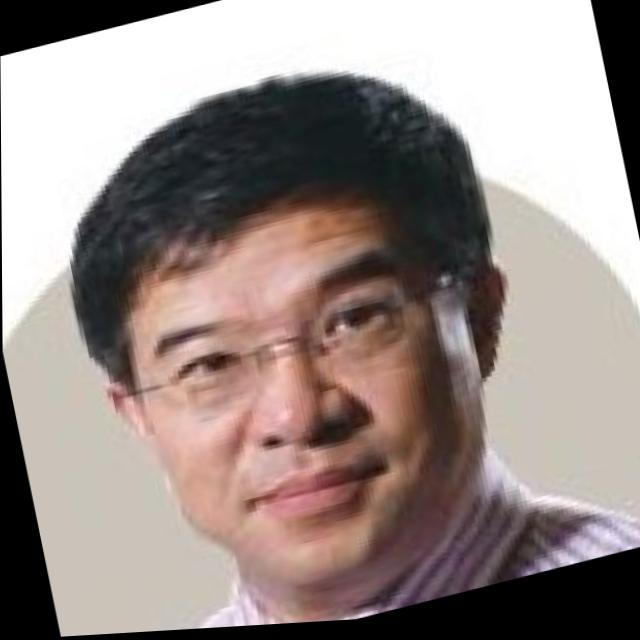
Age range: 45-64